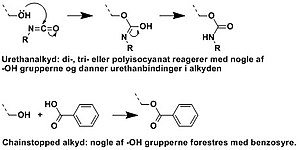
Alkyd
Modifikation af -OH grupper i alkyder
Modificering af alkyder
Alkyd er teknisk set en polyester som er modificeret med tørrende olier.